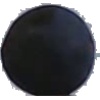
Label: Grape Blue 1